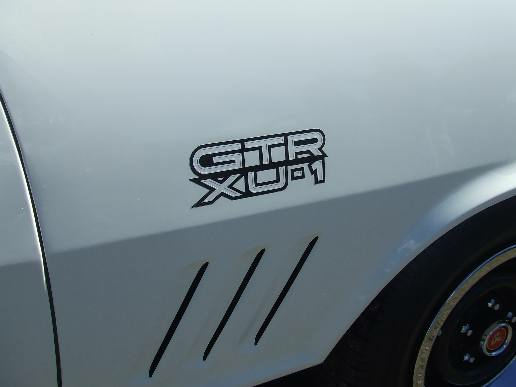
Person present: No